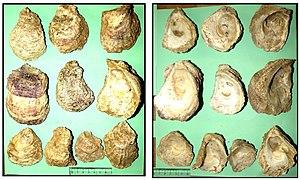
Coquilles (Chonchyliorestes) d' Ostrea edulis, faces externes et internes de valves inférieures ou creuses. Dépotoir, villa romaine de Vivios, Lespignan (Occitanie)
La villa de Vivios est une villa romaine située dans la commune française de Lespignan, dans le département de l’Hérault. Au point de vue étymologique, le nom dériverait soit du latin bivium pour bifurcation, soit de Viviers qui désignait, au XVIIIᵉ siècle, un chemin du voisinage et pourrait orienter aussi vers une hypothèse fonctionnelle.